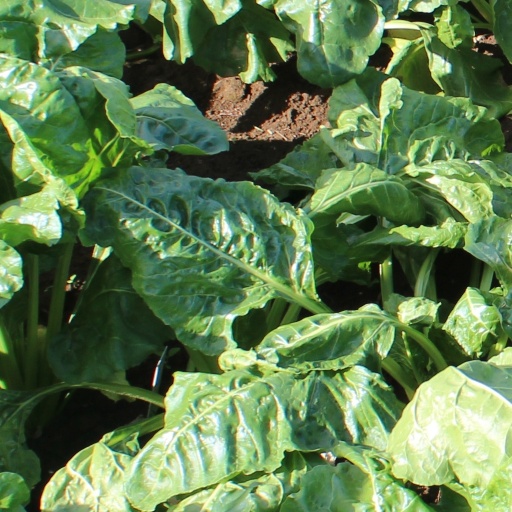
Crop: sugar beet